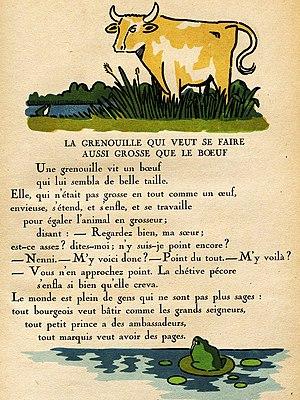
La Grenouille qui se veut faire aussi grosse que le bœuf est la troisième fable du livre I de Jean de La Fontaine situé dans le premier recueil des Fables de La Fontaine, édité pour la première fois en 1668.